St. Thomas Island

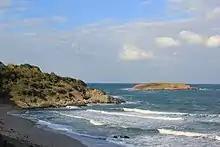
The island as seen from the coast

St. Thomas Island ("ostrov sv. Toma") or Zmiyski ostrov (Змийски остров, "Snake island"), is a Bulgarian island in the Black Sea.